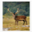
Label: deer